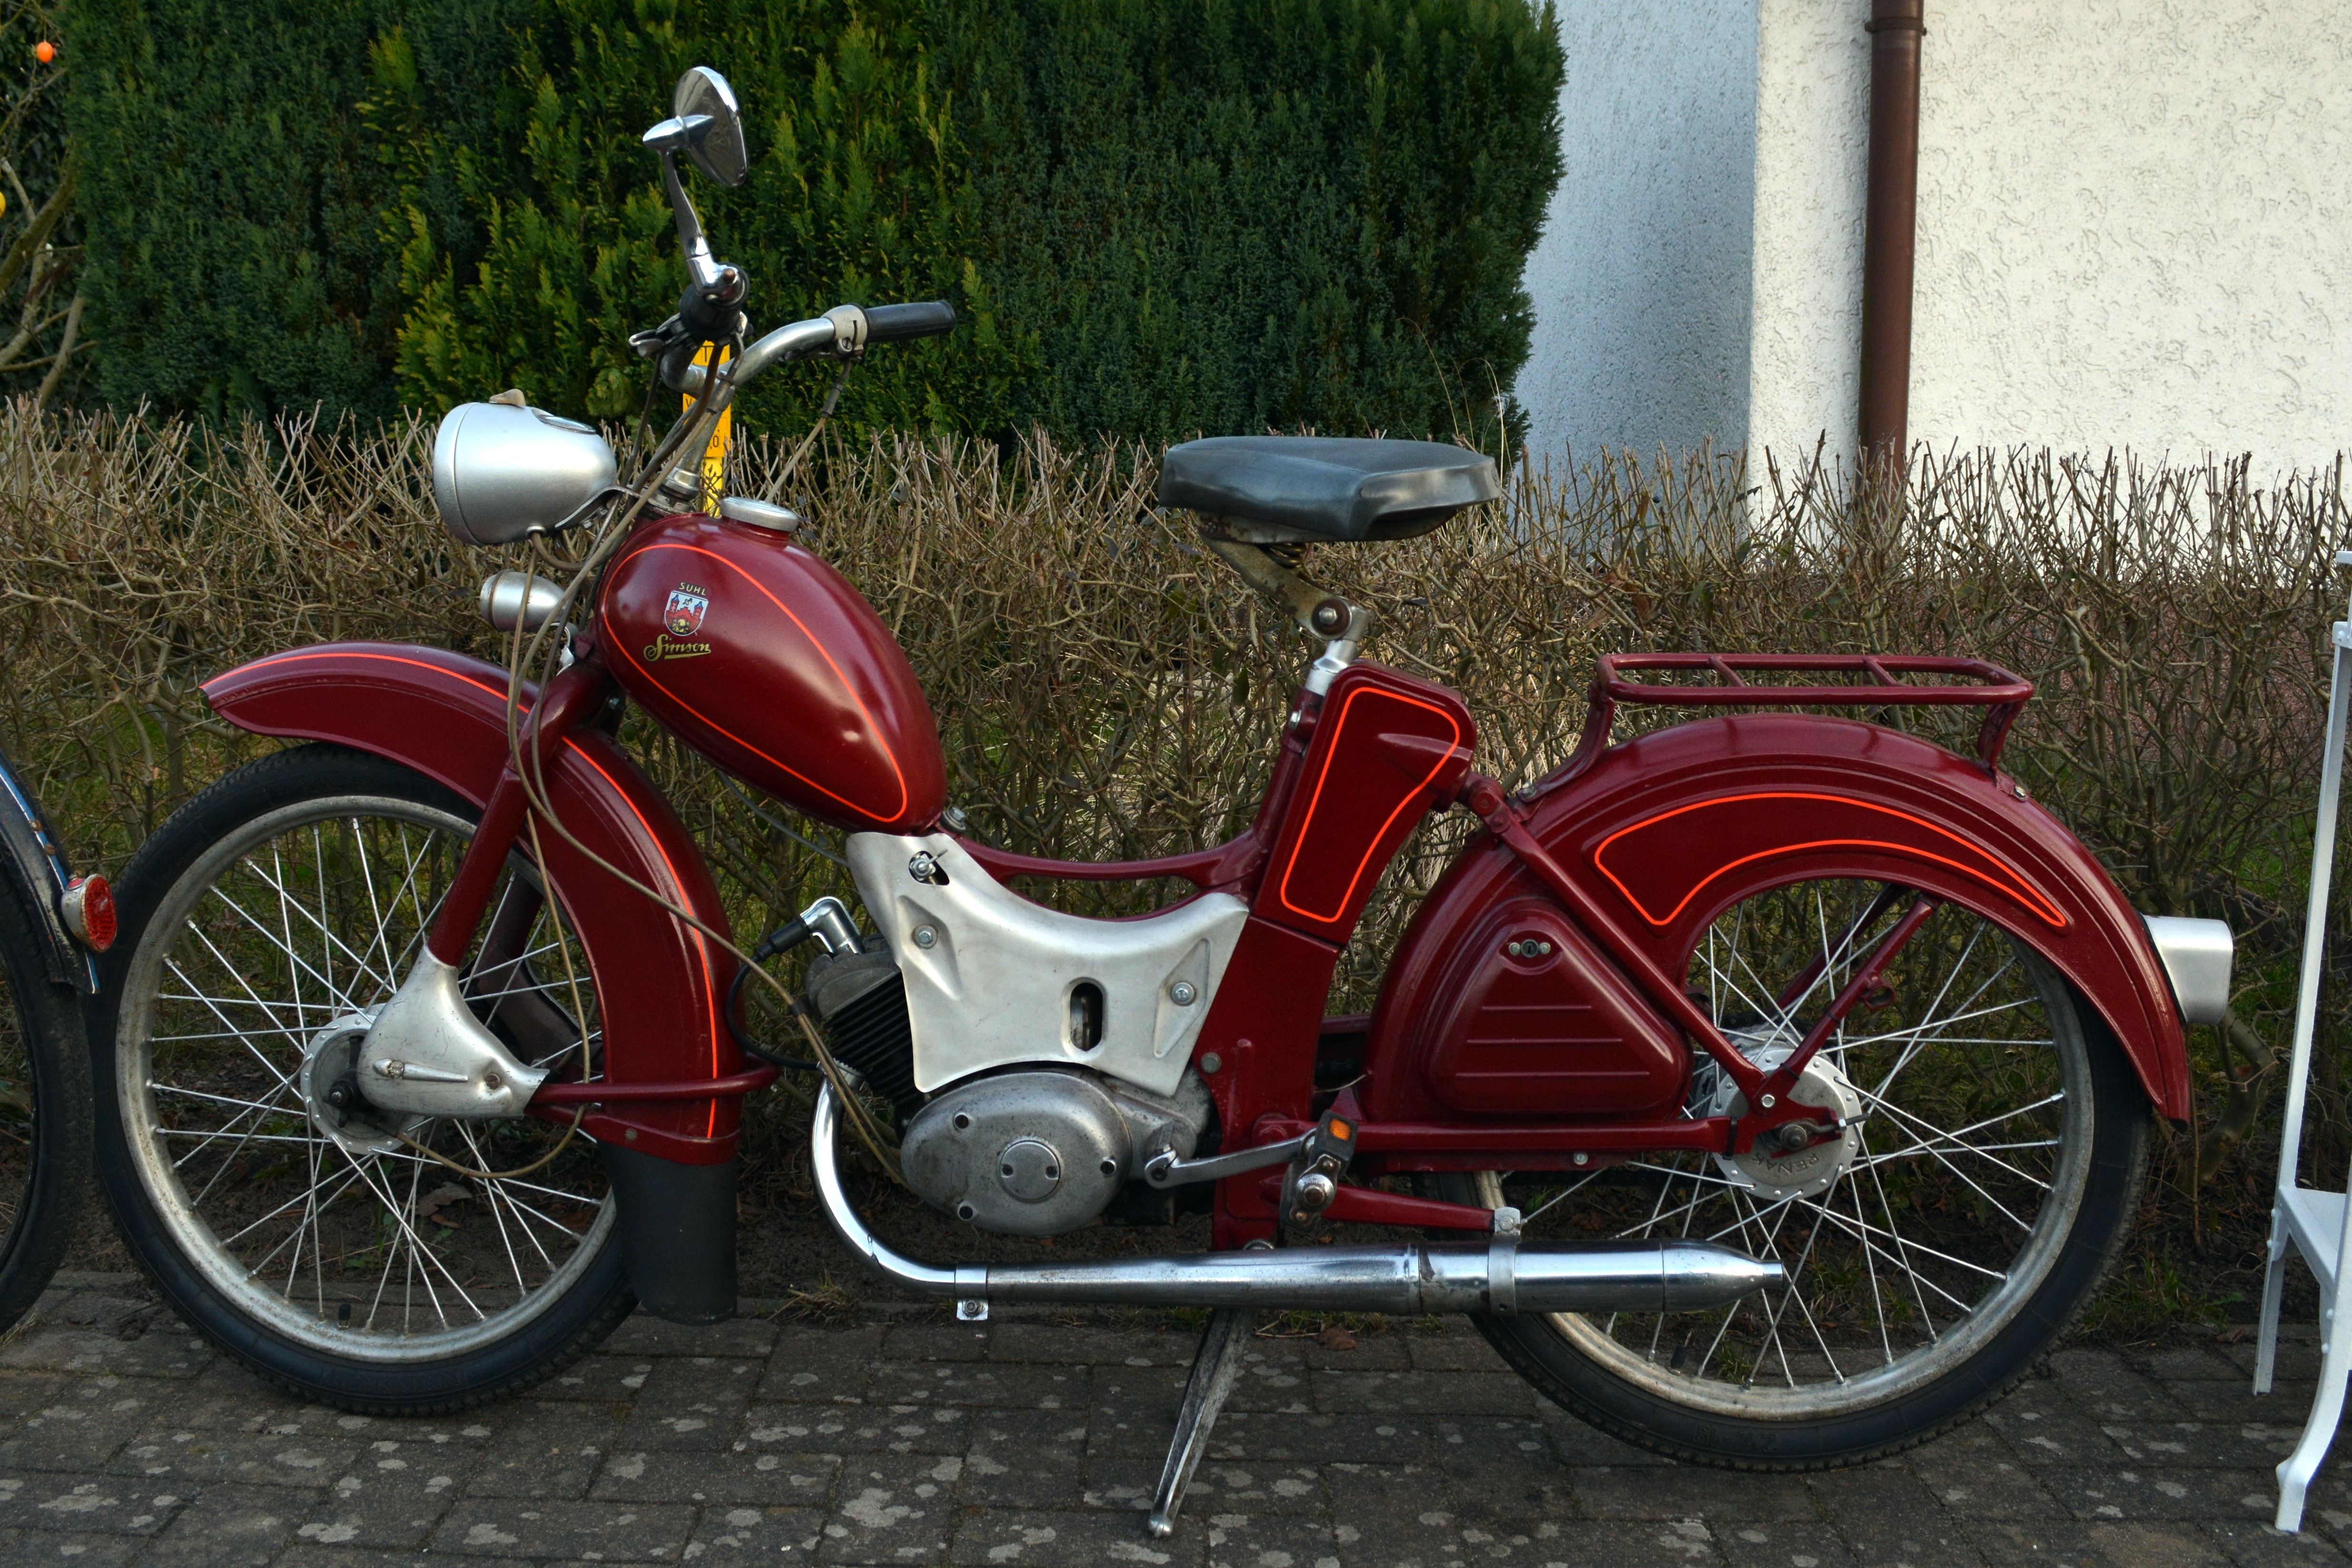
car, wheel, bicycle, vehicle, motorcycle, moped, classic, chopper, two wheeled vehicle, cruiser, motorcycling, land vehicle, essigpisser